Sodom and Gomorrah (1962 film)

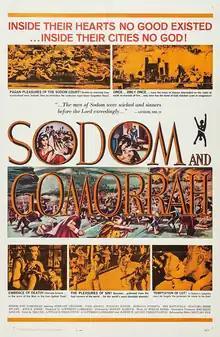
US theatrical release poster

Sodom and Gomorrah (also known as The Last Days of Sodom and Gomorrah in the United States) is a 1962 epic biblical film directed by Robert Aldrich from a screenplay by Hugo Butler and Giorgio Prosperi, loosely based on the Biblical reading of Sodom and Gomorrah. An international co-production between France, Italy and the United States, the film stars Stewart Granger, Pier Angeli, Stanley Baker, Rossana Podestà, Rik Battaglia, Giacomo Rossi-Stuart and Anouk Aimée.